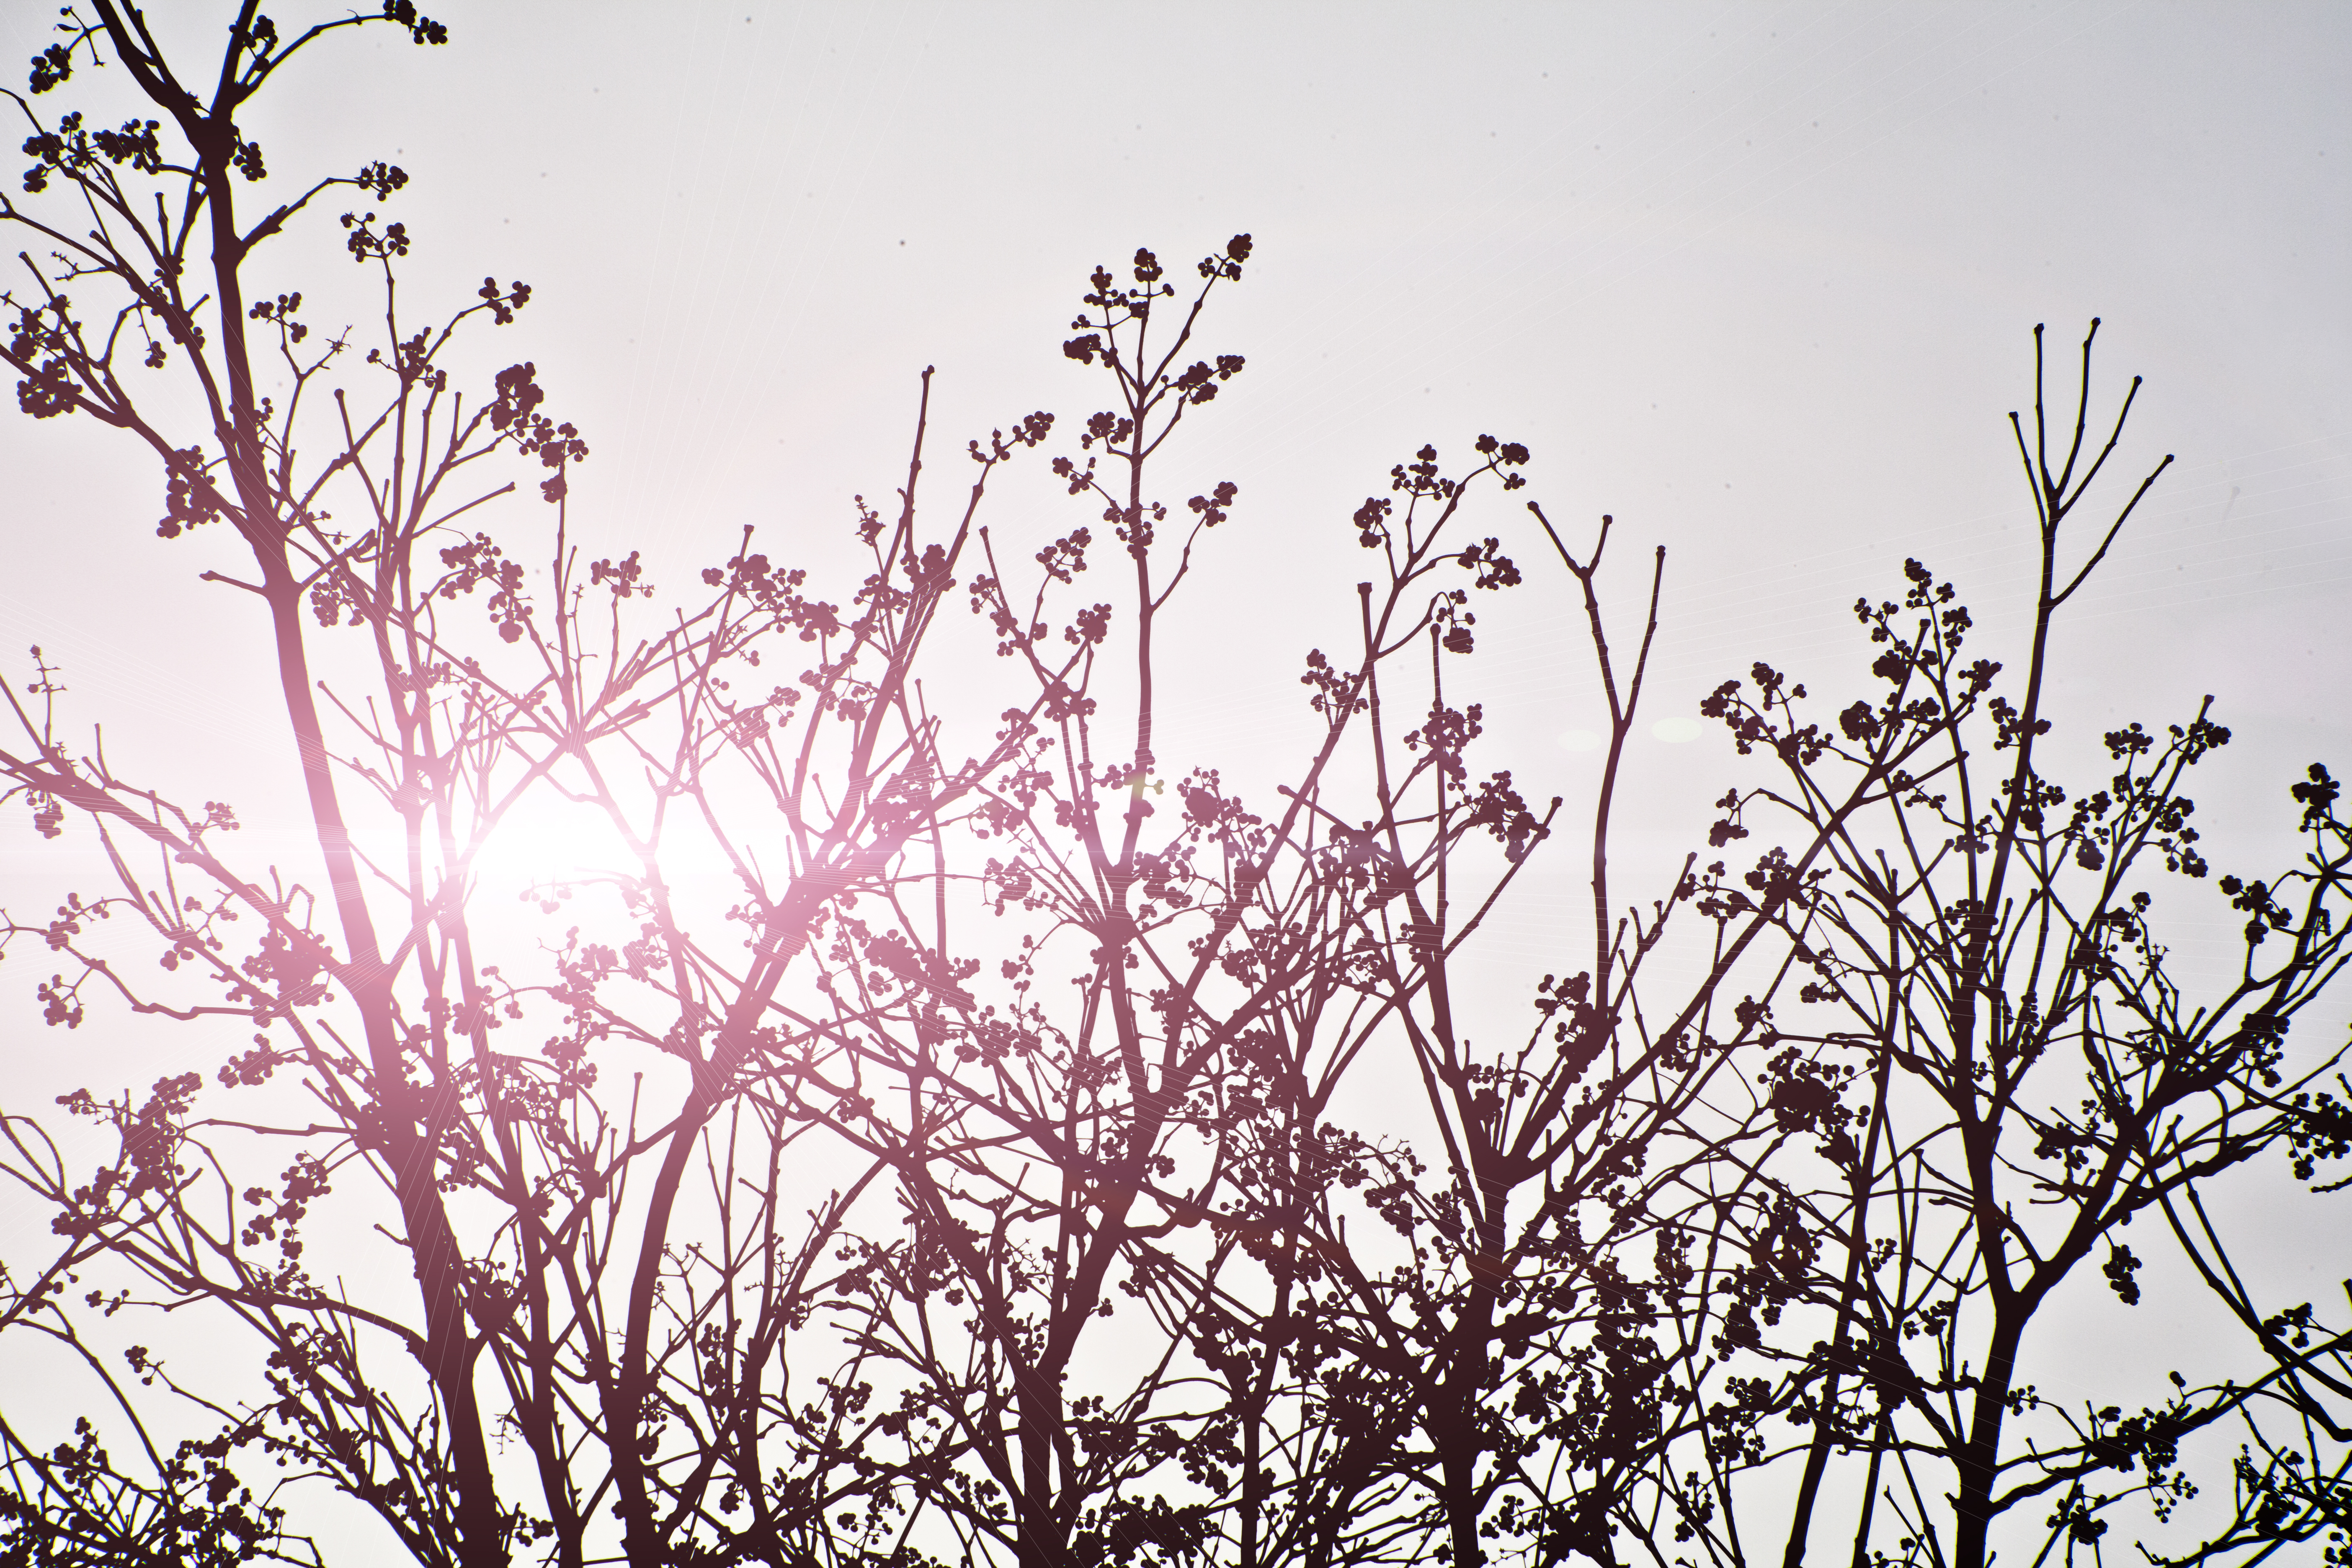
tree, grass, outdoor, branch, blossom, light, plant, sky, sunshine, sun, sunlight, morning, leaf, flower, line, spring, flora, twig, publicdomain, background, limbs, atmospheric phenomenon, grass family